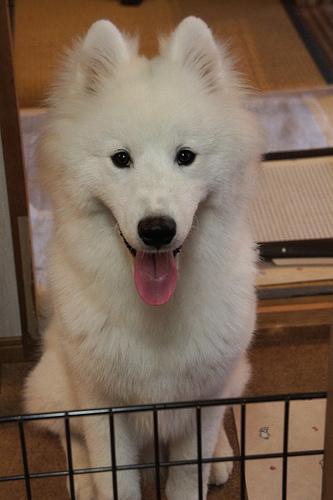
samoyed